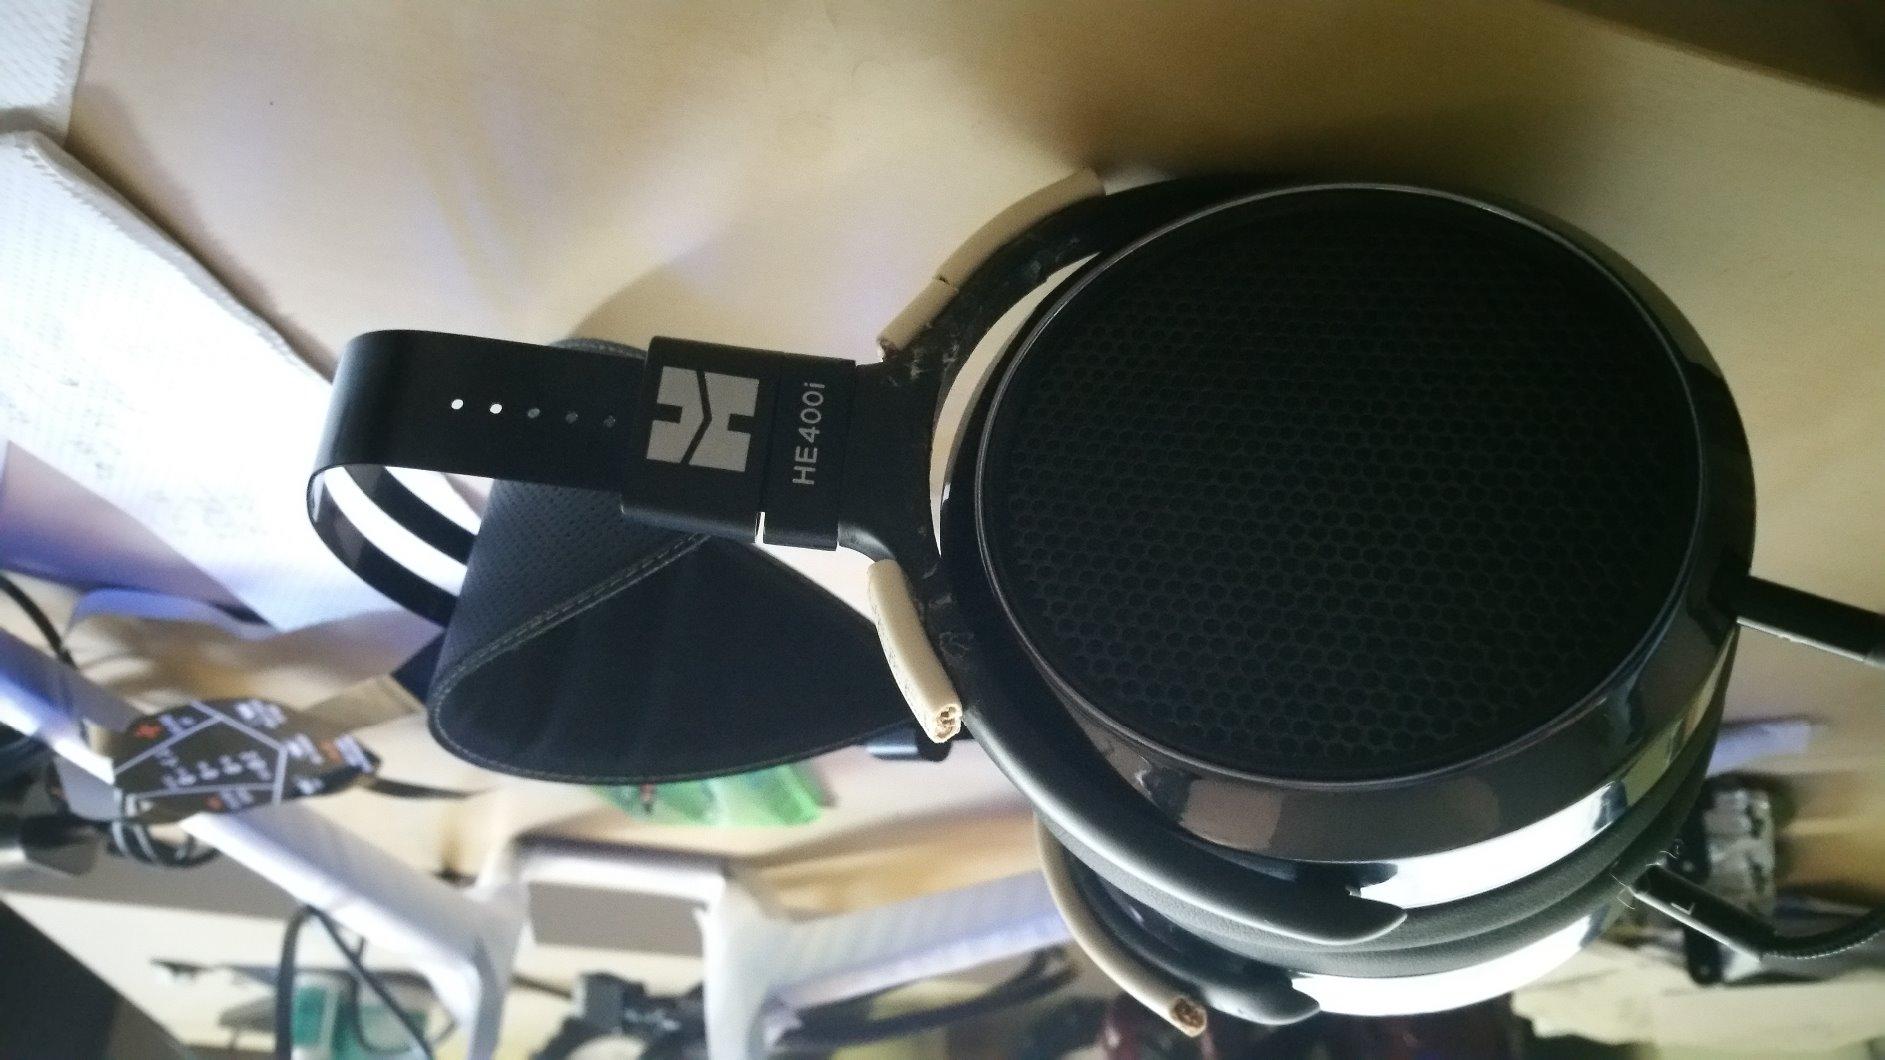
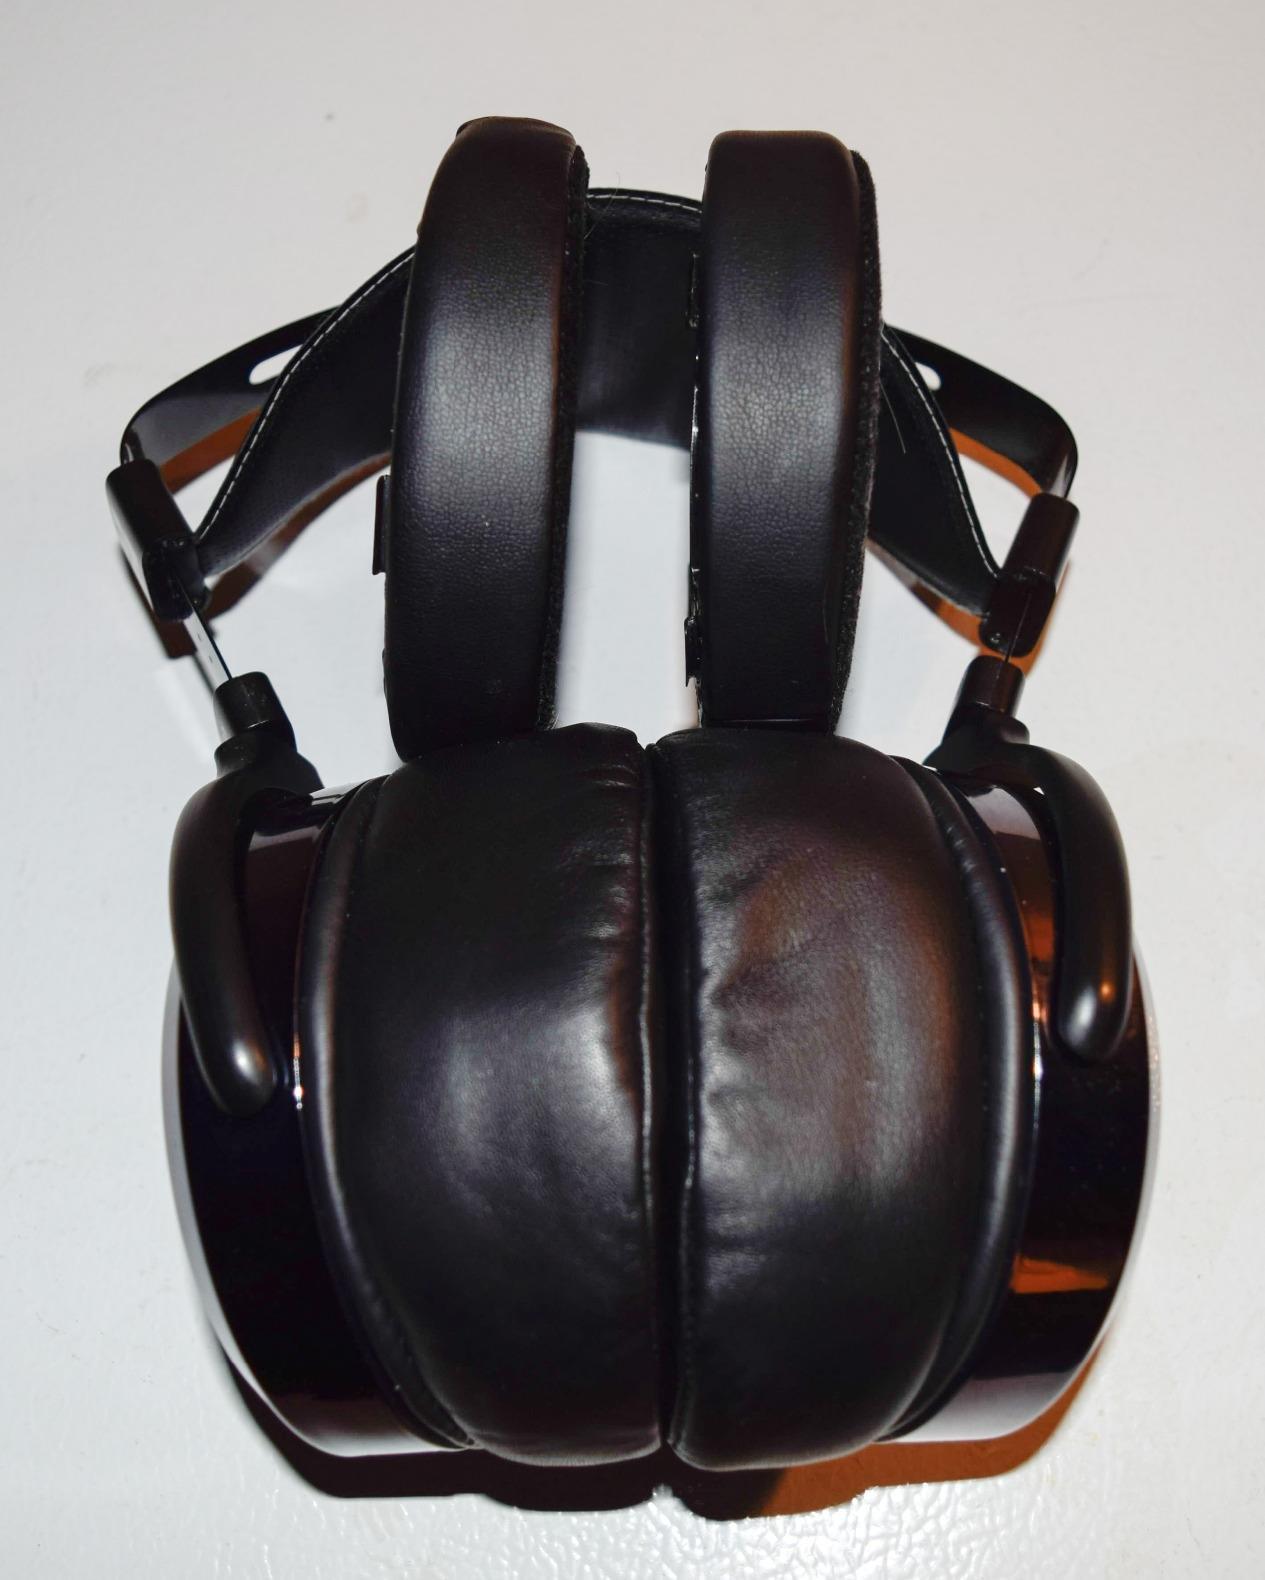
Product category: headphones
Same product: yes